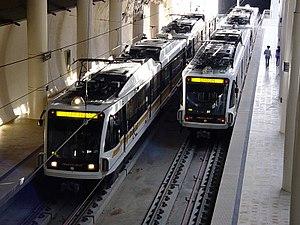
Memorial Park est une station du métro de Los Angeles située dans la ville de Pasadena, au nord-est de Los Angeles.